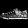
Label: Sneaker